Euonymeia

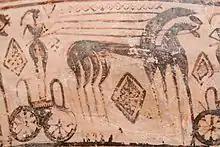

During the Geometric period of the Hellenic Dark Ages (10th to 8th centuries BCE), the area continued to be inhabited, with notable pottery production from the "Trachones workshop". Geometric era finds in Euonymeia concentrate to the West of the Myceneaen site at "Kontopigado", on a hill by the Trachones stream on the current "Geroulanou Estate". While excavations have not yet been performed, the "Geroulanou Estate" is presumed to have been the site of the Acropolis of Euonymeia, based on surface finds of 8th - 7th century BCE fortifications. Geometric graves and pottery have been found around the estate providing evidence that unlike in Athens and neighboring communities, Euonymeia, together with Anavyssos further south, were peculiar in practicing cremation as the main burial rite during this period. Nonetheless, the 8th-century ceremonial Kraters attributed to the Trachones workshop and used in burial tombs throughout Geometric Greece are considered some of the best examples of Athenian Geometric Pottery that have been discovered to date. In 1914, the Metropolitan Museum of Art in New York City acquired two specimens, which are on display as part of its permanent collection of Greek and Roman Art.